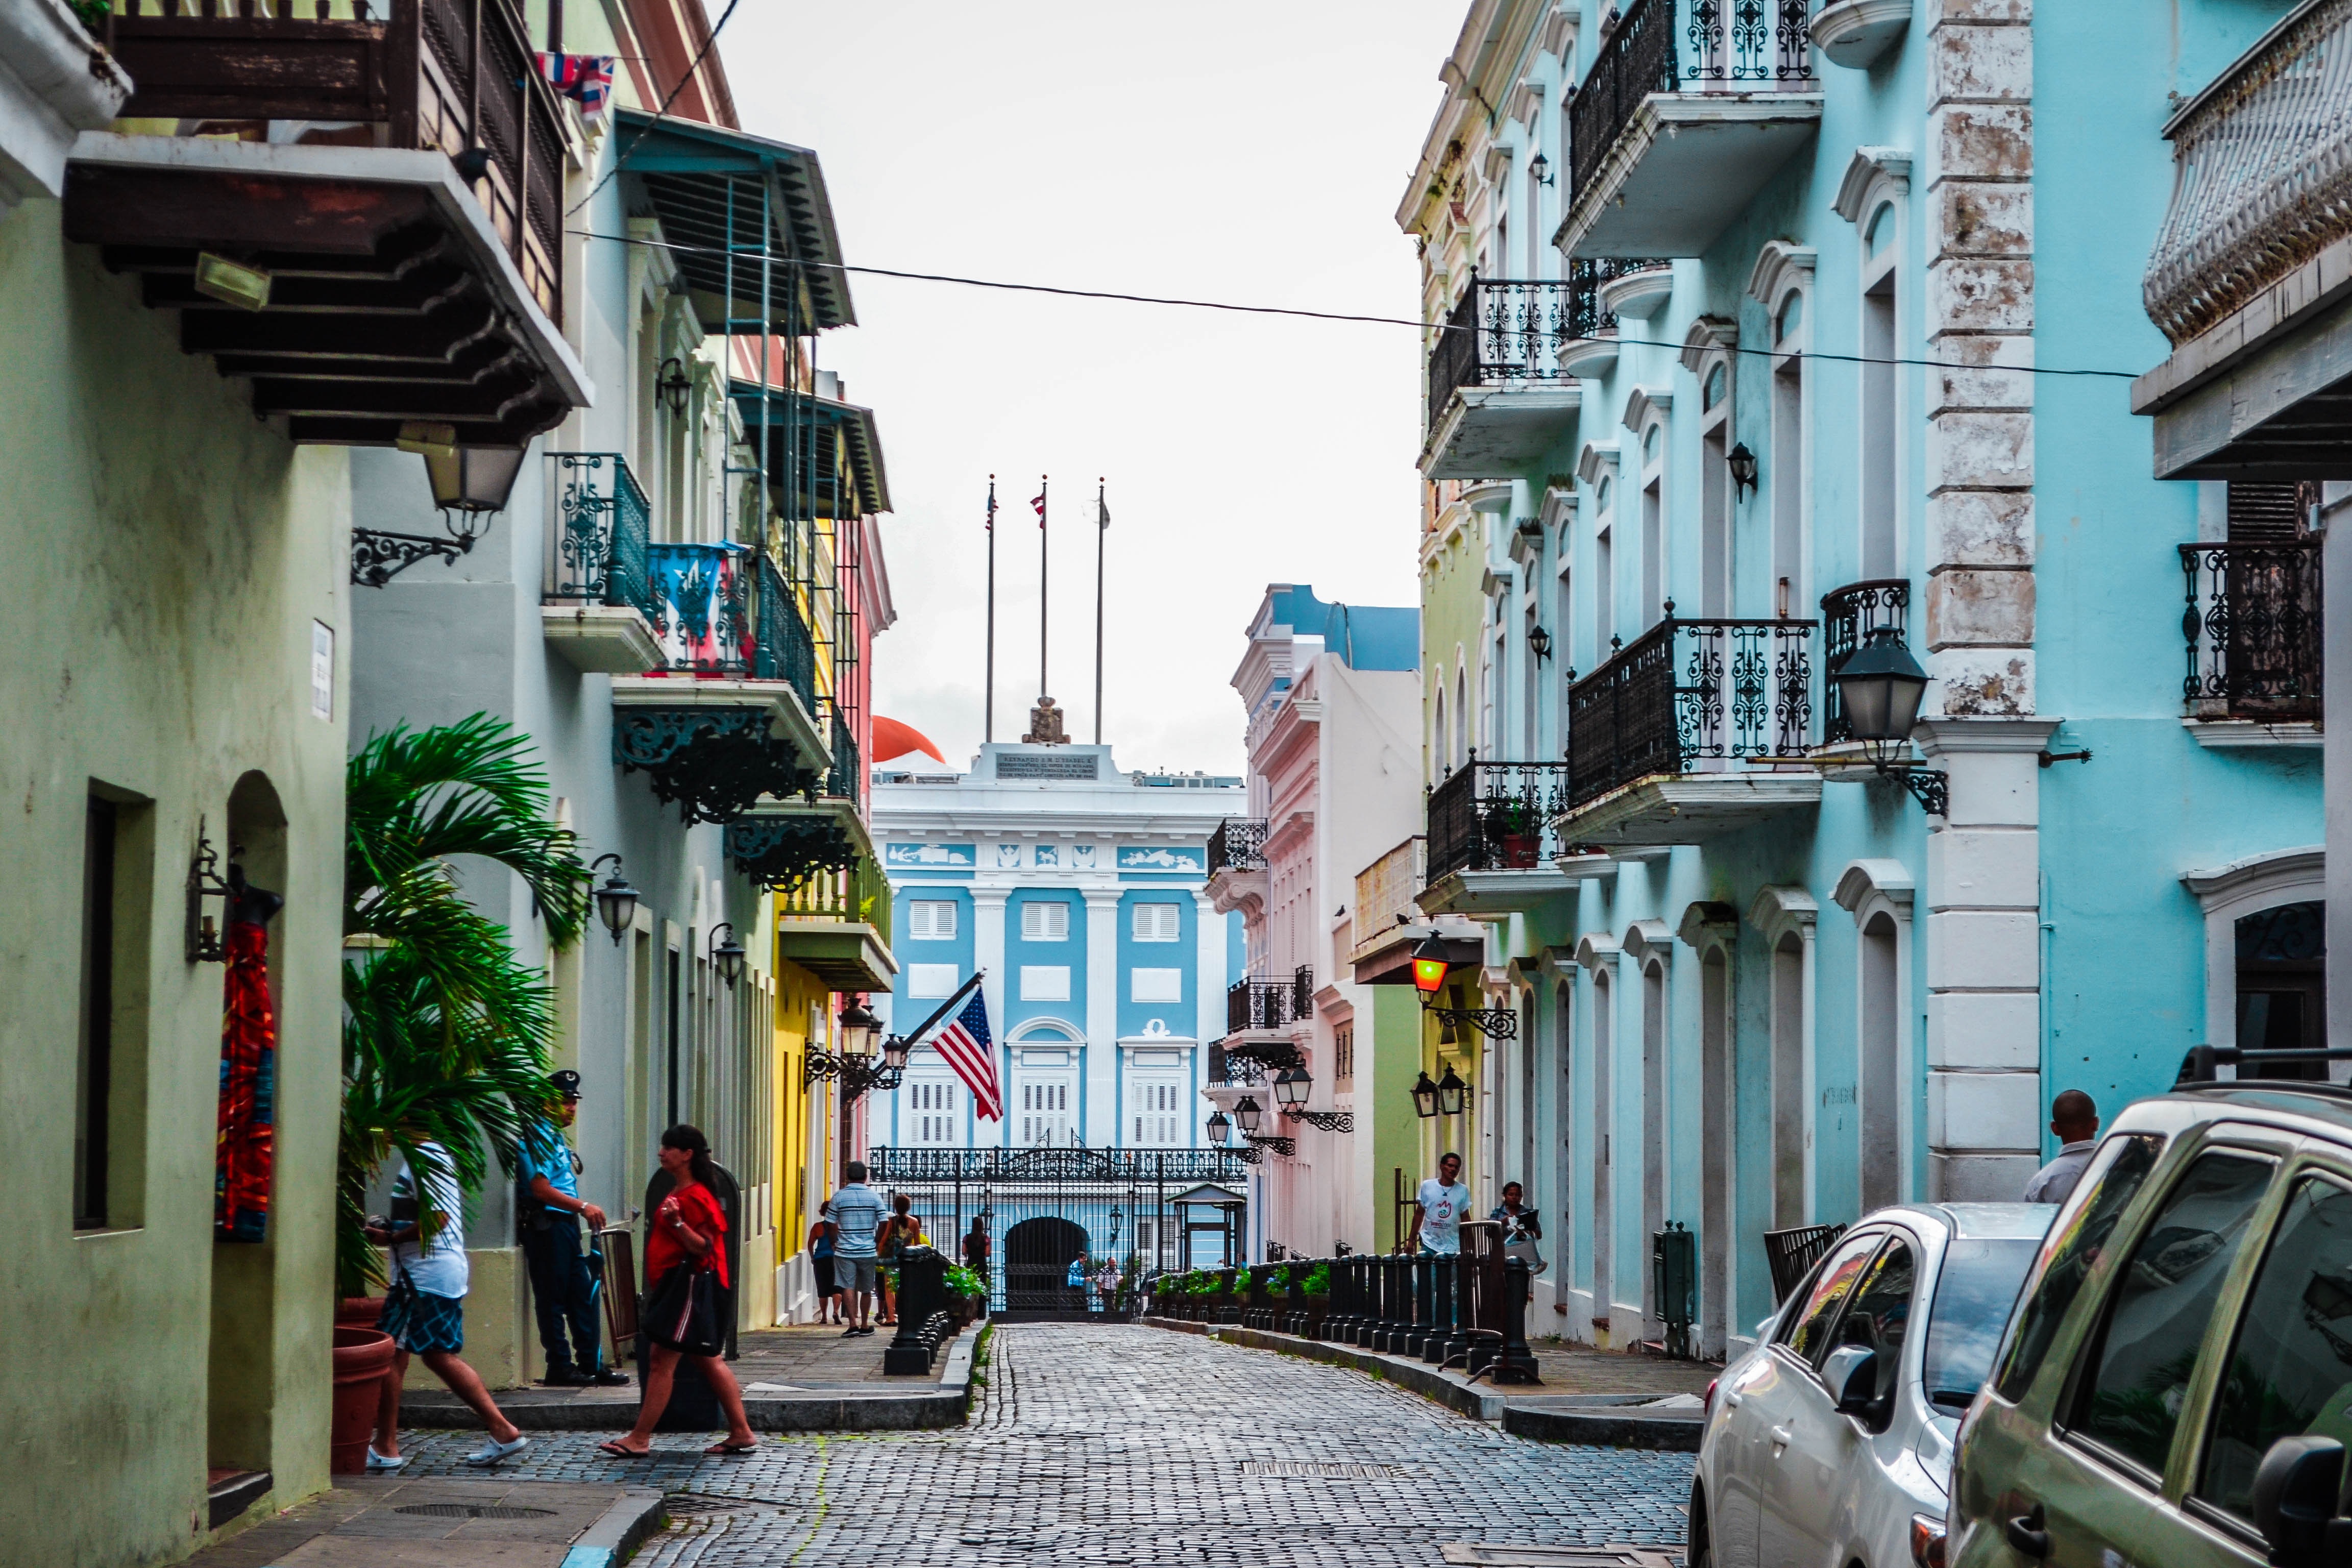
pedestrian, road, street, town, alley, city, cityscape, downtown, vacation, travel, color, tourism, lane, infrastructure, metropolis, neighbourhood, urban area, residential area, human settlement